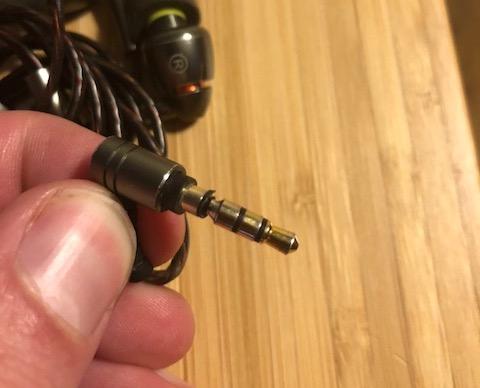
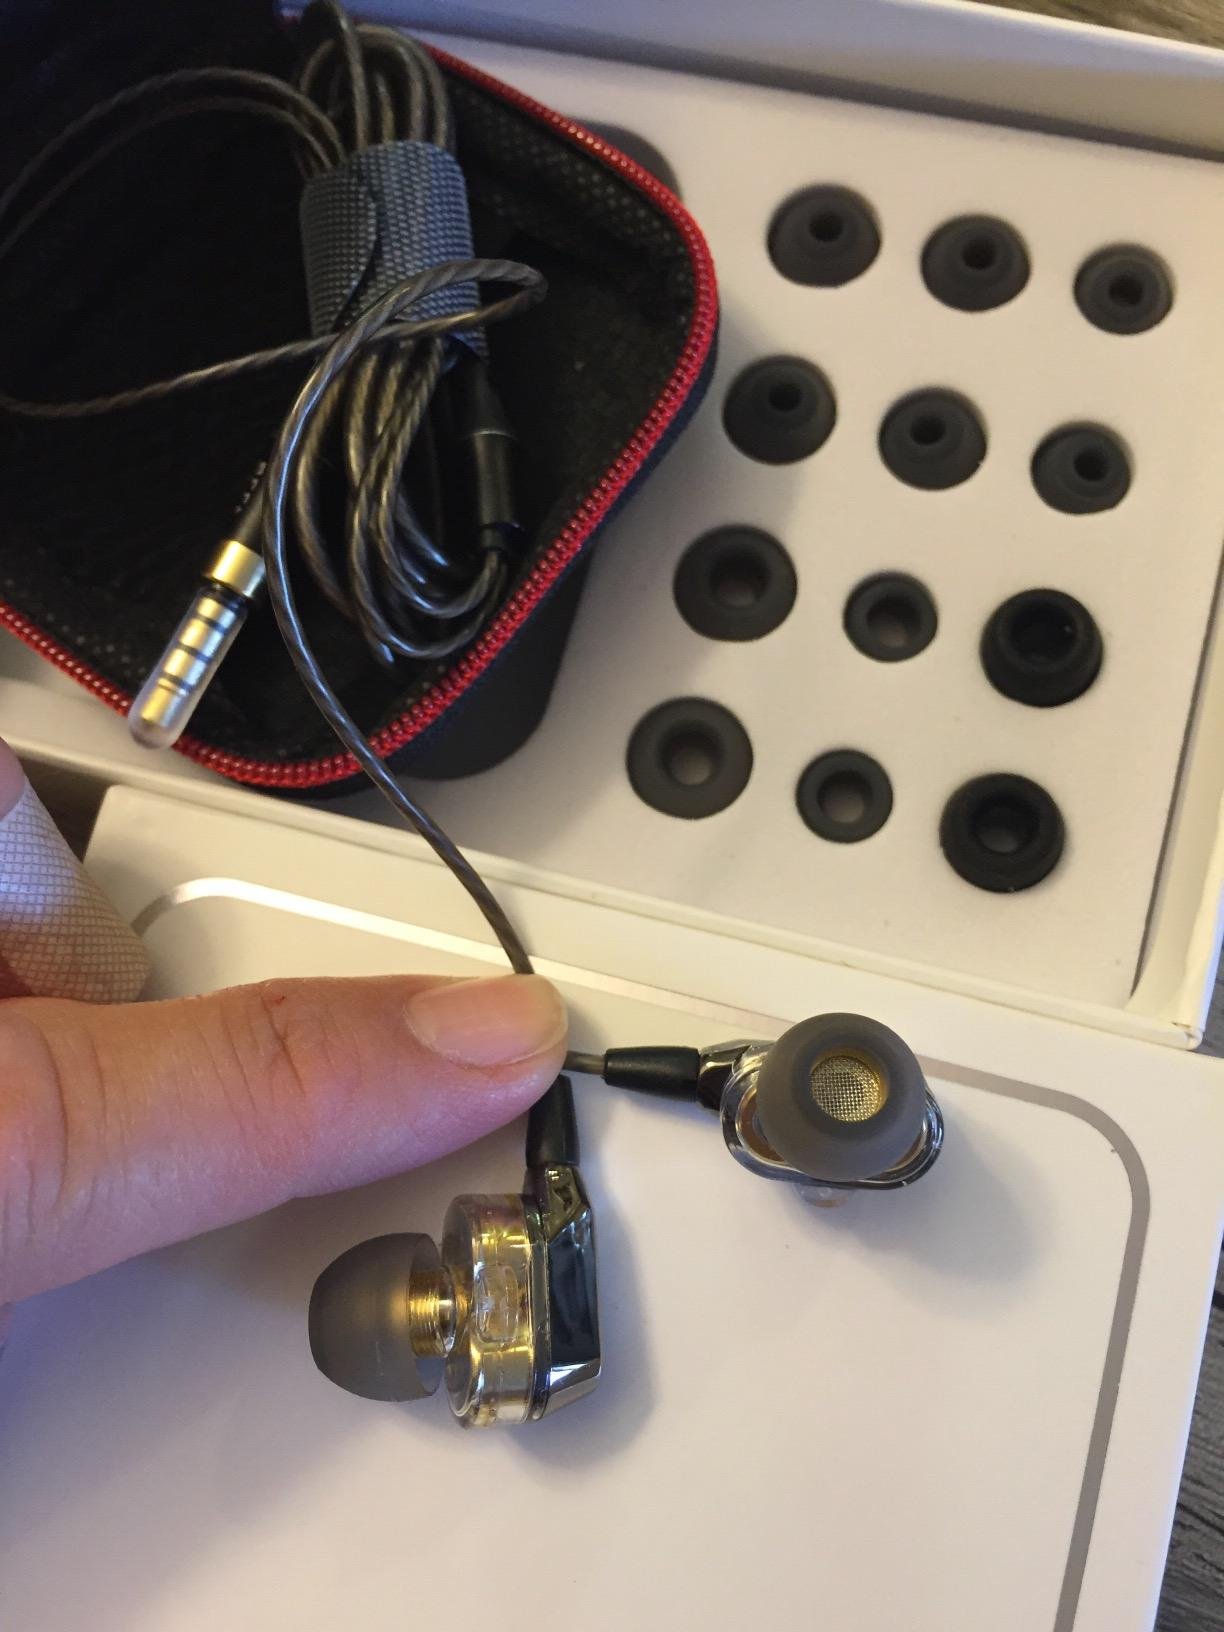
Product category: headphones
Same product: no